Answer in natural language. Is dark brown colour bed (marked A) to the right of Doorway (marked B)? Choose between the following options: yes or no
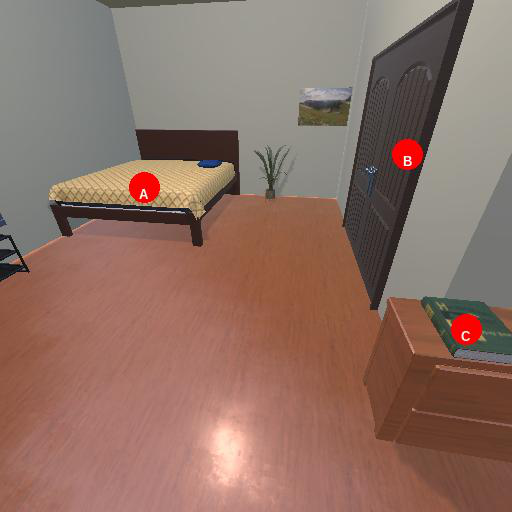
<answer>no</answer>